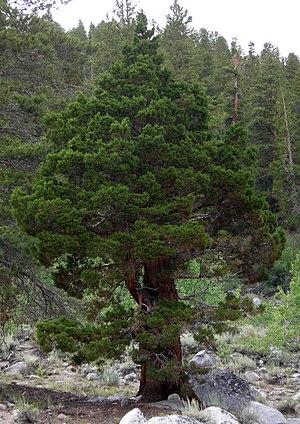
Le genre botanique des genévriers, également appelé poivre du pauvre, nom scientifique Juniperus, famille des Cupressaceae, comporte un grand nombre d'espèces, des variétés « rigides » aux aiguilles piquantes et des variétés « souples » au feuillage en écailles.